Packard

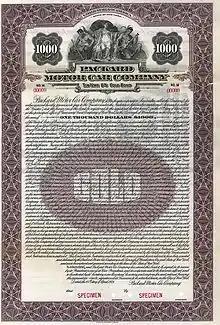
Gold Bond specimen of the Packard Motor Car Company, issued 15 April 1921

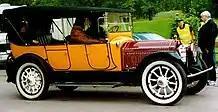
1916 Packard Twin Six Touring (1-35)

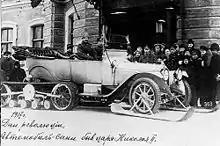
A 1916 Packard Twin-Six Model 1-35 Touring Sedan equipped with Kegresse track belonging to the Emperor of Russia (1917)

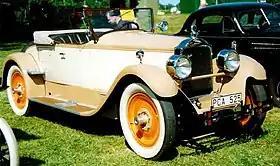
1927 Packard Fourth Series Six Model 426 Runabout Roadster

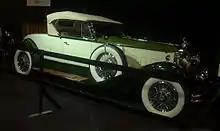
1930 Seventh Series Deluxe Eight model 745 roadster

From this beginning, through and beyond the 1930s, Packard-built vehicles were perceived as highly competitive among high-priced luxury American automobiles. The company was commonly referred to as being one of the "Three Ps" of American motordom royalty, along with Pierce-Arrow of Buffalo, New York, and Peerless of Cleveland, Ohio. For most of its history, Packard was guided by its president and General Manager James Alvan Macauley, who served as President of the National Automobile Manufacturers Association. Inducted into the Automobile Hall of Fame, Macauley made Packard the number one designer and producer of luxury automobiles in the United States. The marque was also competitive abroad, with markets in 61 countries. Gross income for the company was $21,889,000 in 1928 (equivalent to $ million in ). Macauley was also responsible for the iconic Packard slogan, "Ask the Man Who Owns One".